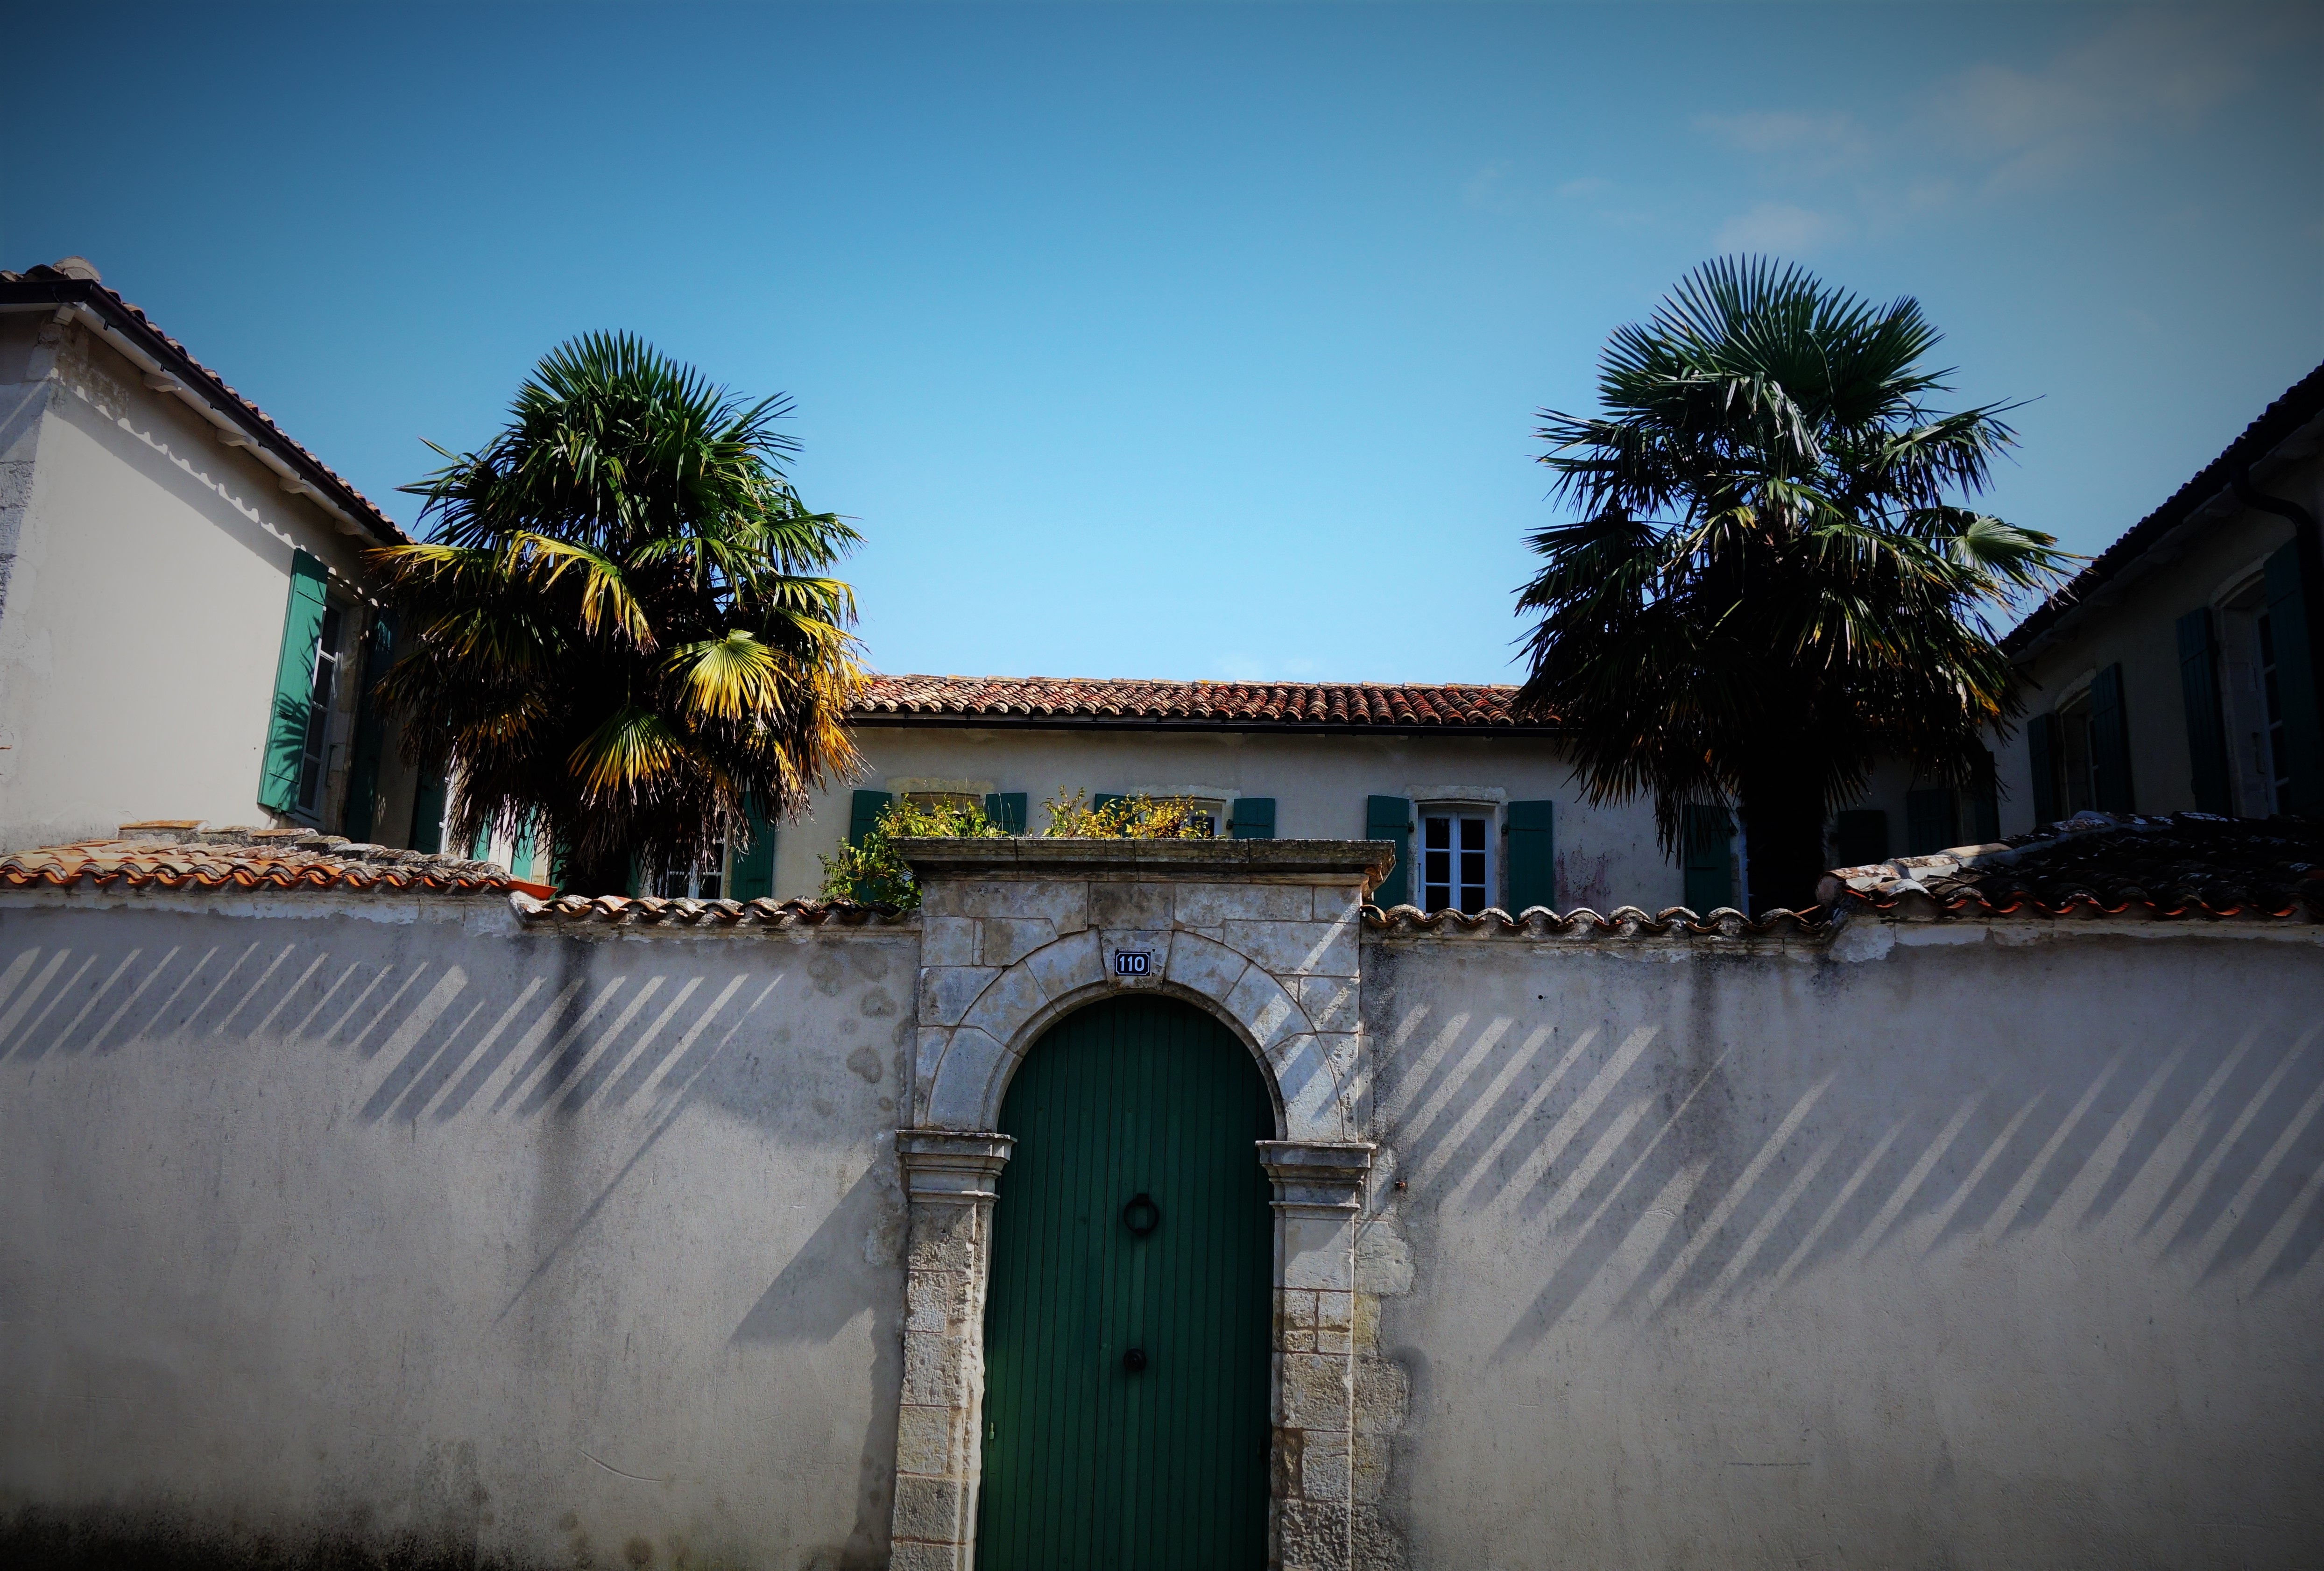
house, building, home, village, france, green, stone wall, door, storefront, pierre, estate